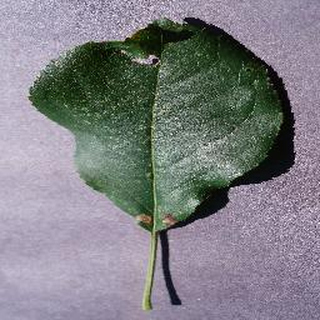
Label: apple_black_rot